Cimarron (1931 film)

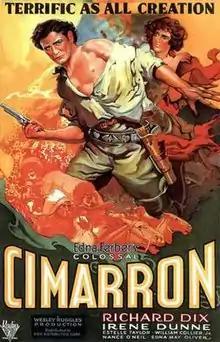
theatrical release poster

Cimarron is a 1931 pre-Code epic Western film starring Richard Dix and Irene Dunne, and directed by Wesley Ruggles. Released by RKO, it won Academy Awards for Best Picture, Best Adapted Screenplay (written by Howard Estabrook and based on Edna Ferber's 1930 novel "Cimarron"), and Best Production Design (by Max Rée). It is the first of four Westerns to ever win the top honor at the Academy Awards, being followed almost 60 years later by "Dances with Wolves" in 1990, "Unforgiven" in 1992, and "No Country For Old Men" in 2007.